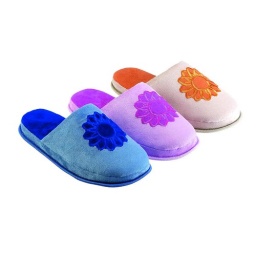
lady's slipper in velour . Colours light blue , pink and beige